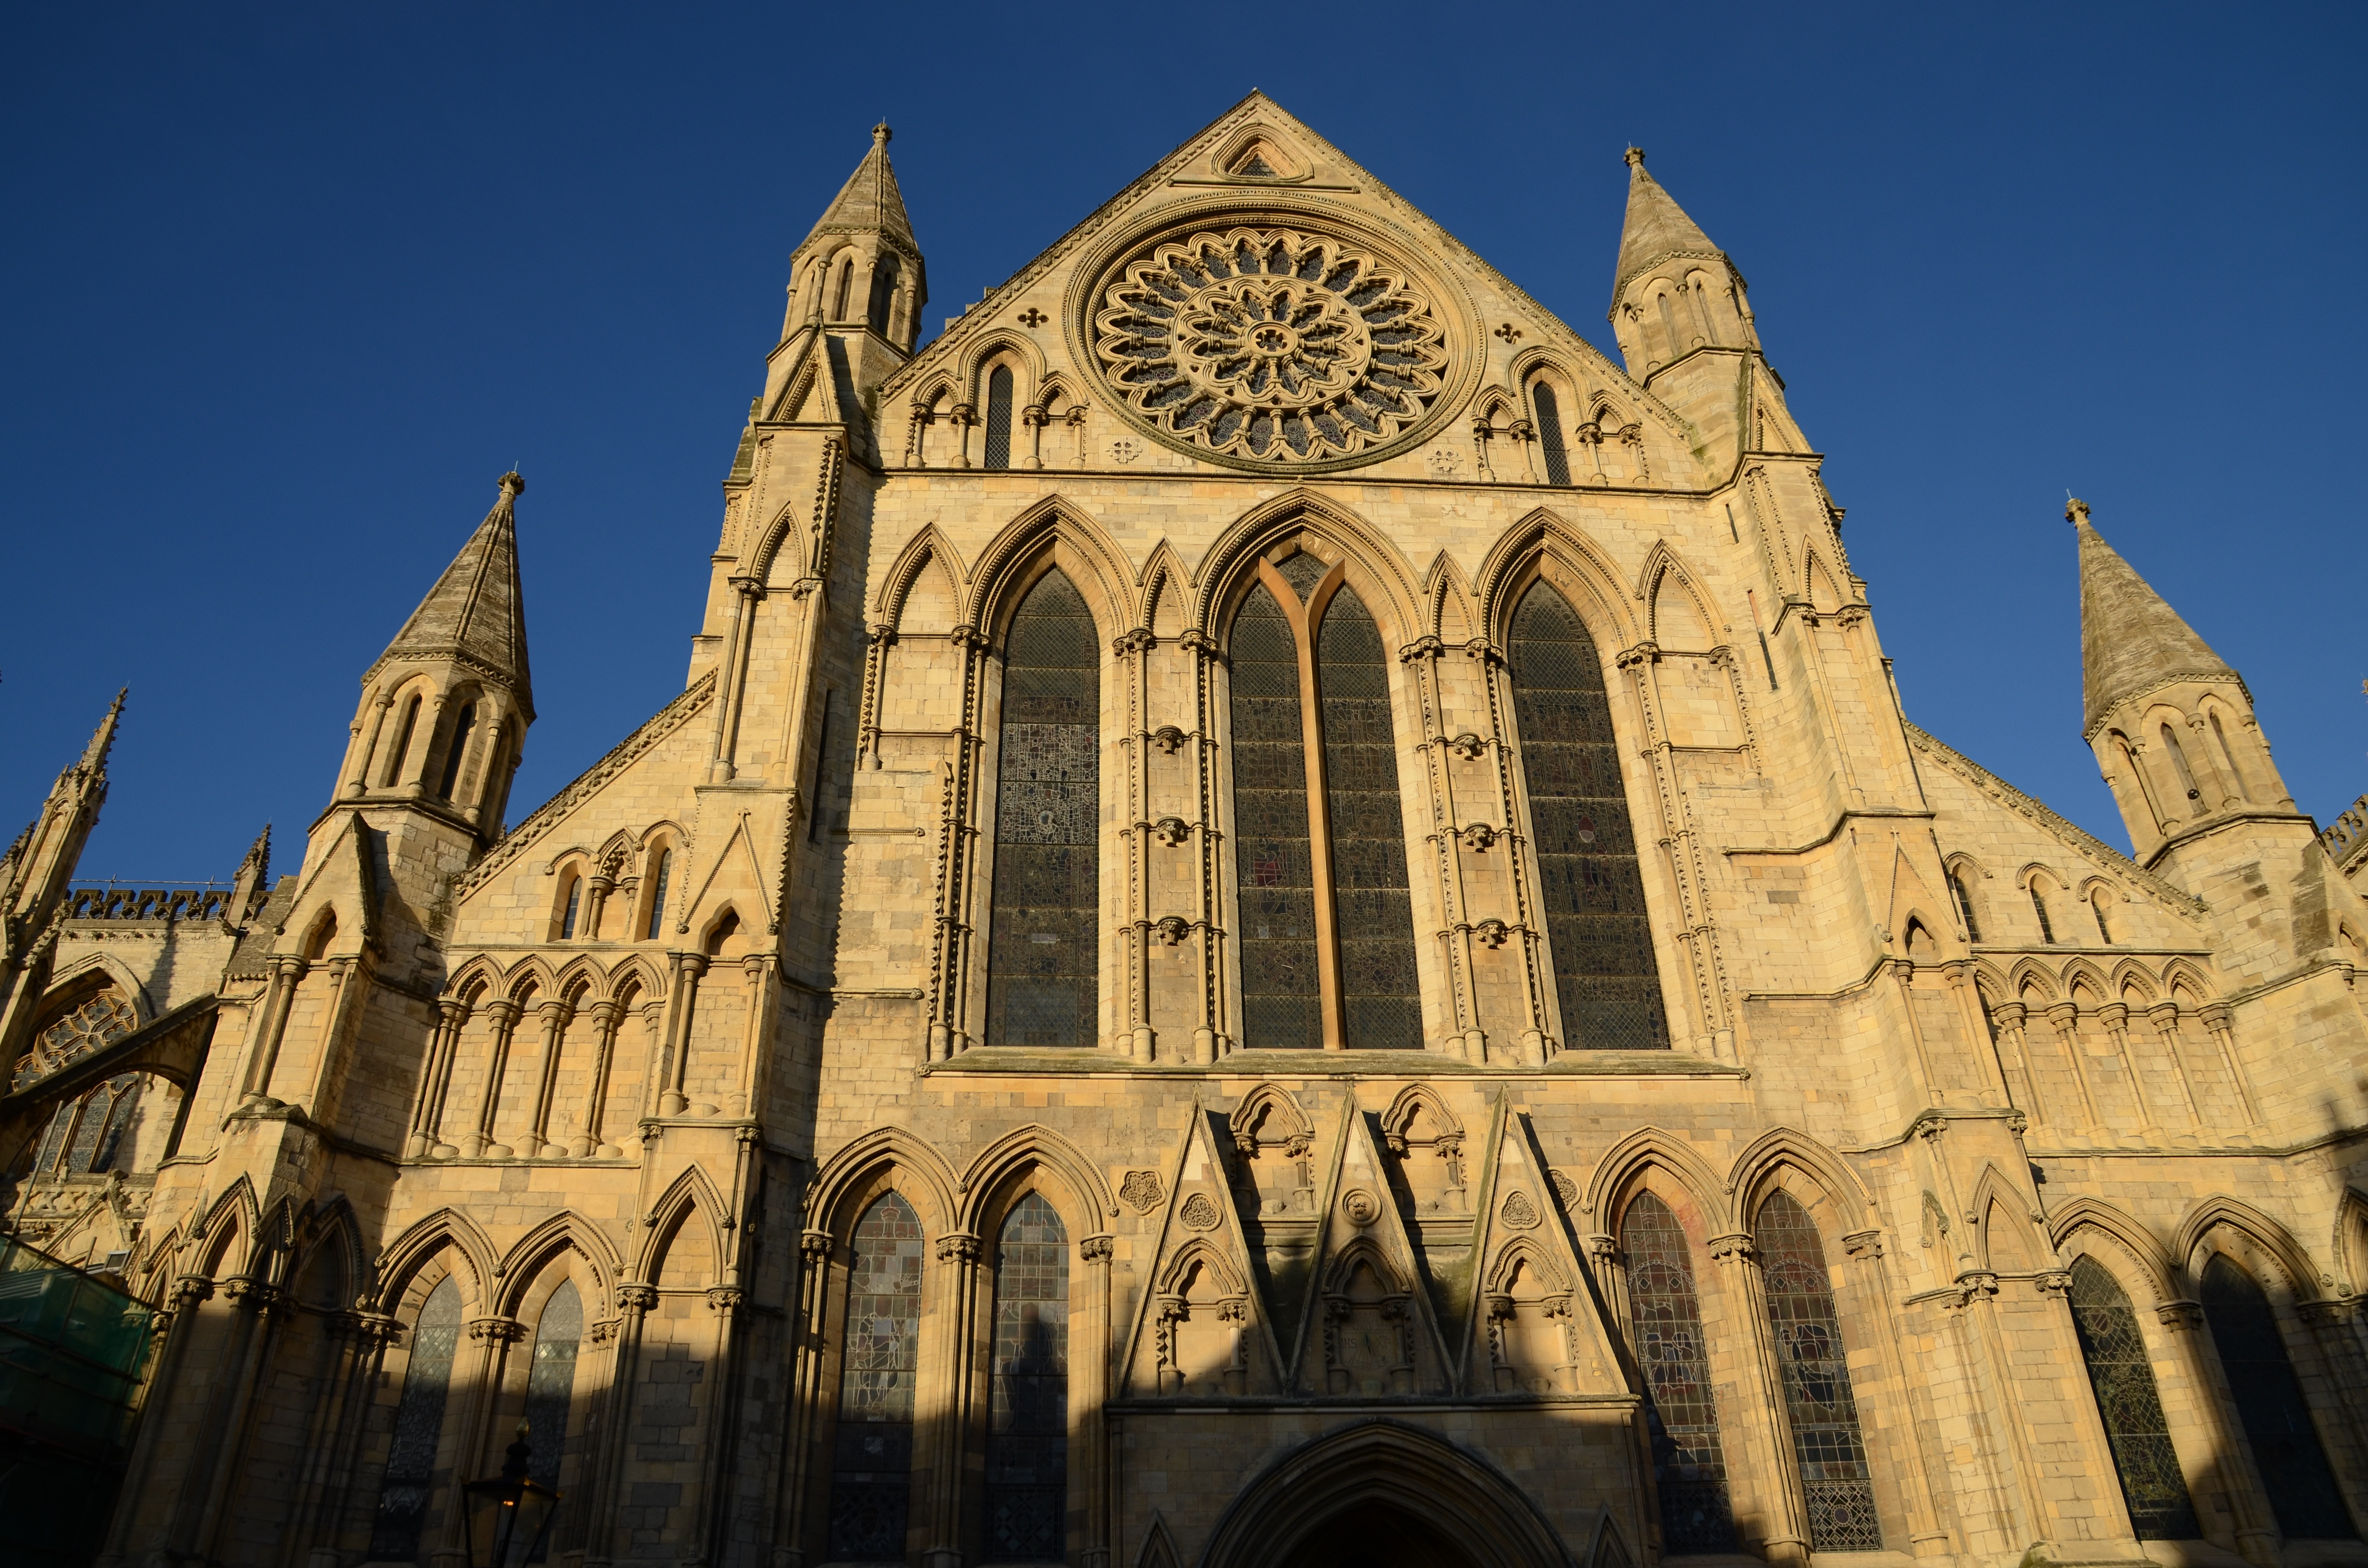
architecture, building, monument, landmark, facade, church, cathedral, gothic, place of worship, medieval architecture, spire, monastery, synagogue, christianity, basilica, middle ages, monuments, gothic architecture, the cathedral, the basilica, york minster, historic site, stone church, the vault, byzantine architecture